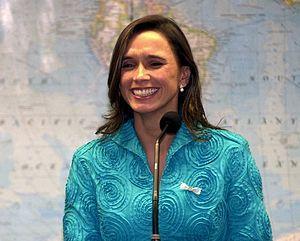
María Consuelo Araújo Castro, est une femme politique colombienne. Ministre des Affaires étrangères de la Colombie du 7 août 2006 au 19 février 2007.